Immanuel Kant

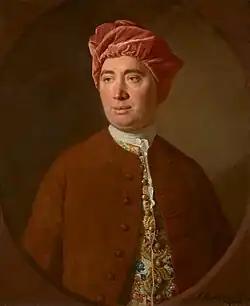
The philosopher David Hume by Allan Ramsay

At age 46, Kant was an established scholar and an increasingly influential philosopher, and much was expected of him. In correspondence with his ex-student and friend Markus Herz, Kant admitted that, in the inaugural dissertation, he had failed to account for the relation between our sensible and intellectual faculties. He needed to explain how we combine what is known as sensory knowledge with the other type of knowledgethat is, reasoned knowledgethese two being related but having very different processes. Kant also credited David Hume with awakening him from a "" in which he had unquestioningly accepted the tenets of both religion and natural philosophy. Hume, in his 1739 "Treatise on Human Nature", had argued that people know the mind only through a subjective, essentially illusory series of perceptions. Ideas such as causality, morality, and objects are not evident in experience, so their reality may be questioned. Kant felt that reason could remove this skepticism, and he set himself to solving these problems. Although fond of company and conversation with others, Kant isolated himself, and resisted friends' attempts to bring him out of his isolation. When Kant emerged from his silence in 1781, the result was the "Critique of Pure Reason", printed by Johann Friedrich Hartknoch. Kant countered Hume's empiricism by claiming that some knowledge exists inherently in the mind, independent of experience. He drew a parallel to the Copernican revolution in his proposal that worldly objects can be intuited "a priori", and that intuition is consequently distinct from objective reality. Perhaps the most direct contested matter was Hume's argument against any necessary connection between causal events, which Hume characterized as the "cement of the universe". In the "Critique of Pure Reason", Kant argues for what he takes to be the "a priori" justification of such necessary connection.